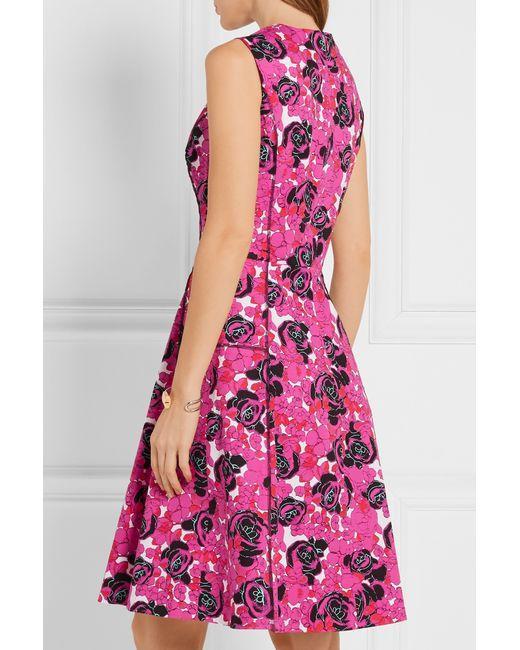
Kundenspezifischer rosa Modeanzug für Frauen Büro formeller Anzug zweiteiliger Anzug